History of the Australian Army

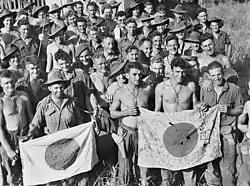
Australian soldiers display Japanese flags they captured at Kaiapit, New Guinea in 1943

In February 1942, a change in regulations meant that if 65% of the official, establishment strength of a Militia unit, or 75 per cent of the actual personnel, volunteered for the AIF, the unit became an AIF unit. At the time, the CMF were often scorned as "chocolate-tin soldiers", or "chockos", because it was thought they would melt in the heat of battle. Nevertheless, Militia units distinguished themselves and suffered extremely high casualties during 1942, in New Guinea, which was then an Australian territory. The prime example was the 39th (Militia) Battalion, many of them very young, untrained and poorly equipped, who distinguished themselves and suffered heavy casualties, in the stubborn rearguard action on the Kokoda Trail.